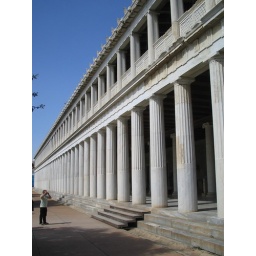
Greek ruins - market building near the Acropolis